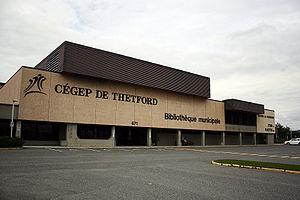
Façade du Cégep de Thetford
Le Cégep de Thetford est un collège d'enseignement général et professionnel institué en 1969. Situé à Thetford Mines, le collège accueille environ 1 000 étudiants à l'enseignement régulier et à la formation continue. Au total, une vingtaine de programmes et profils menant au DEC y sont offerts.